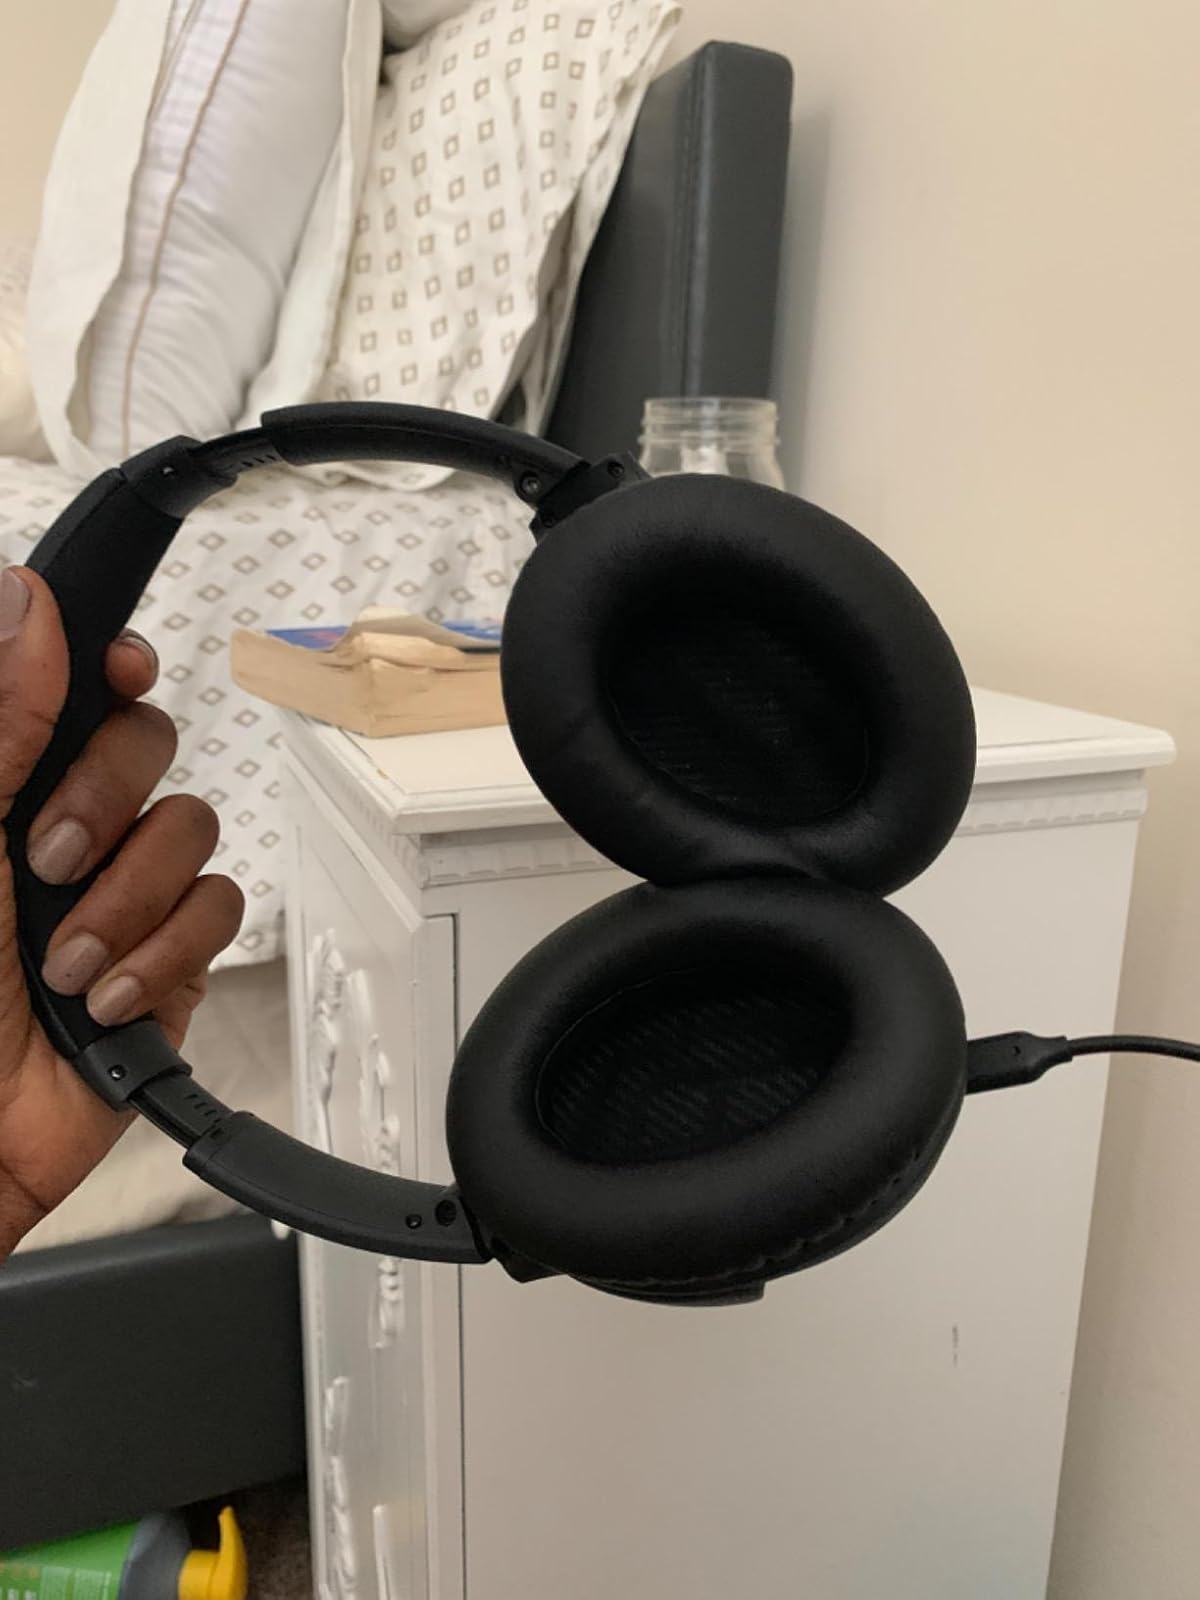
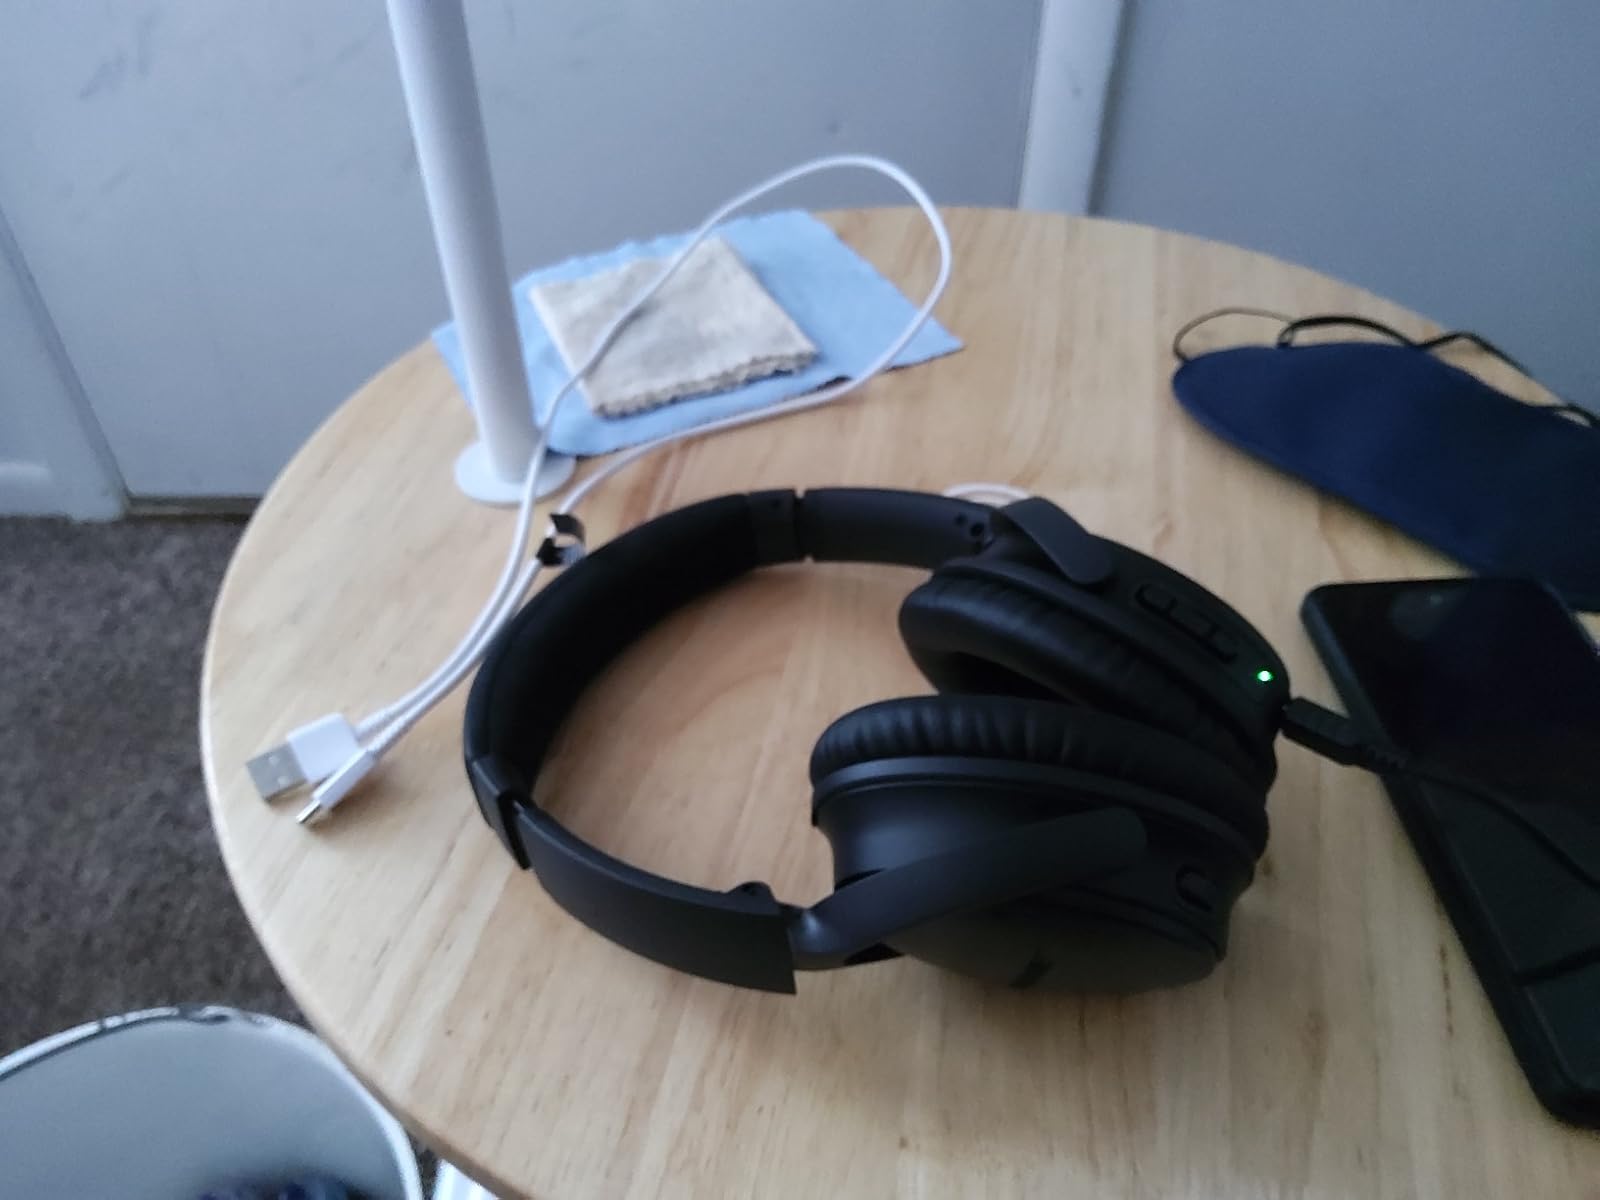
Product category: headphones
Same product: yes